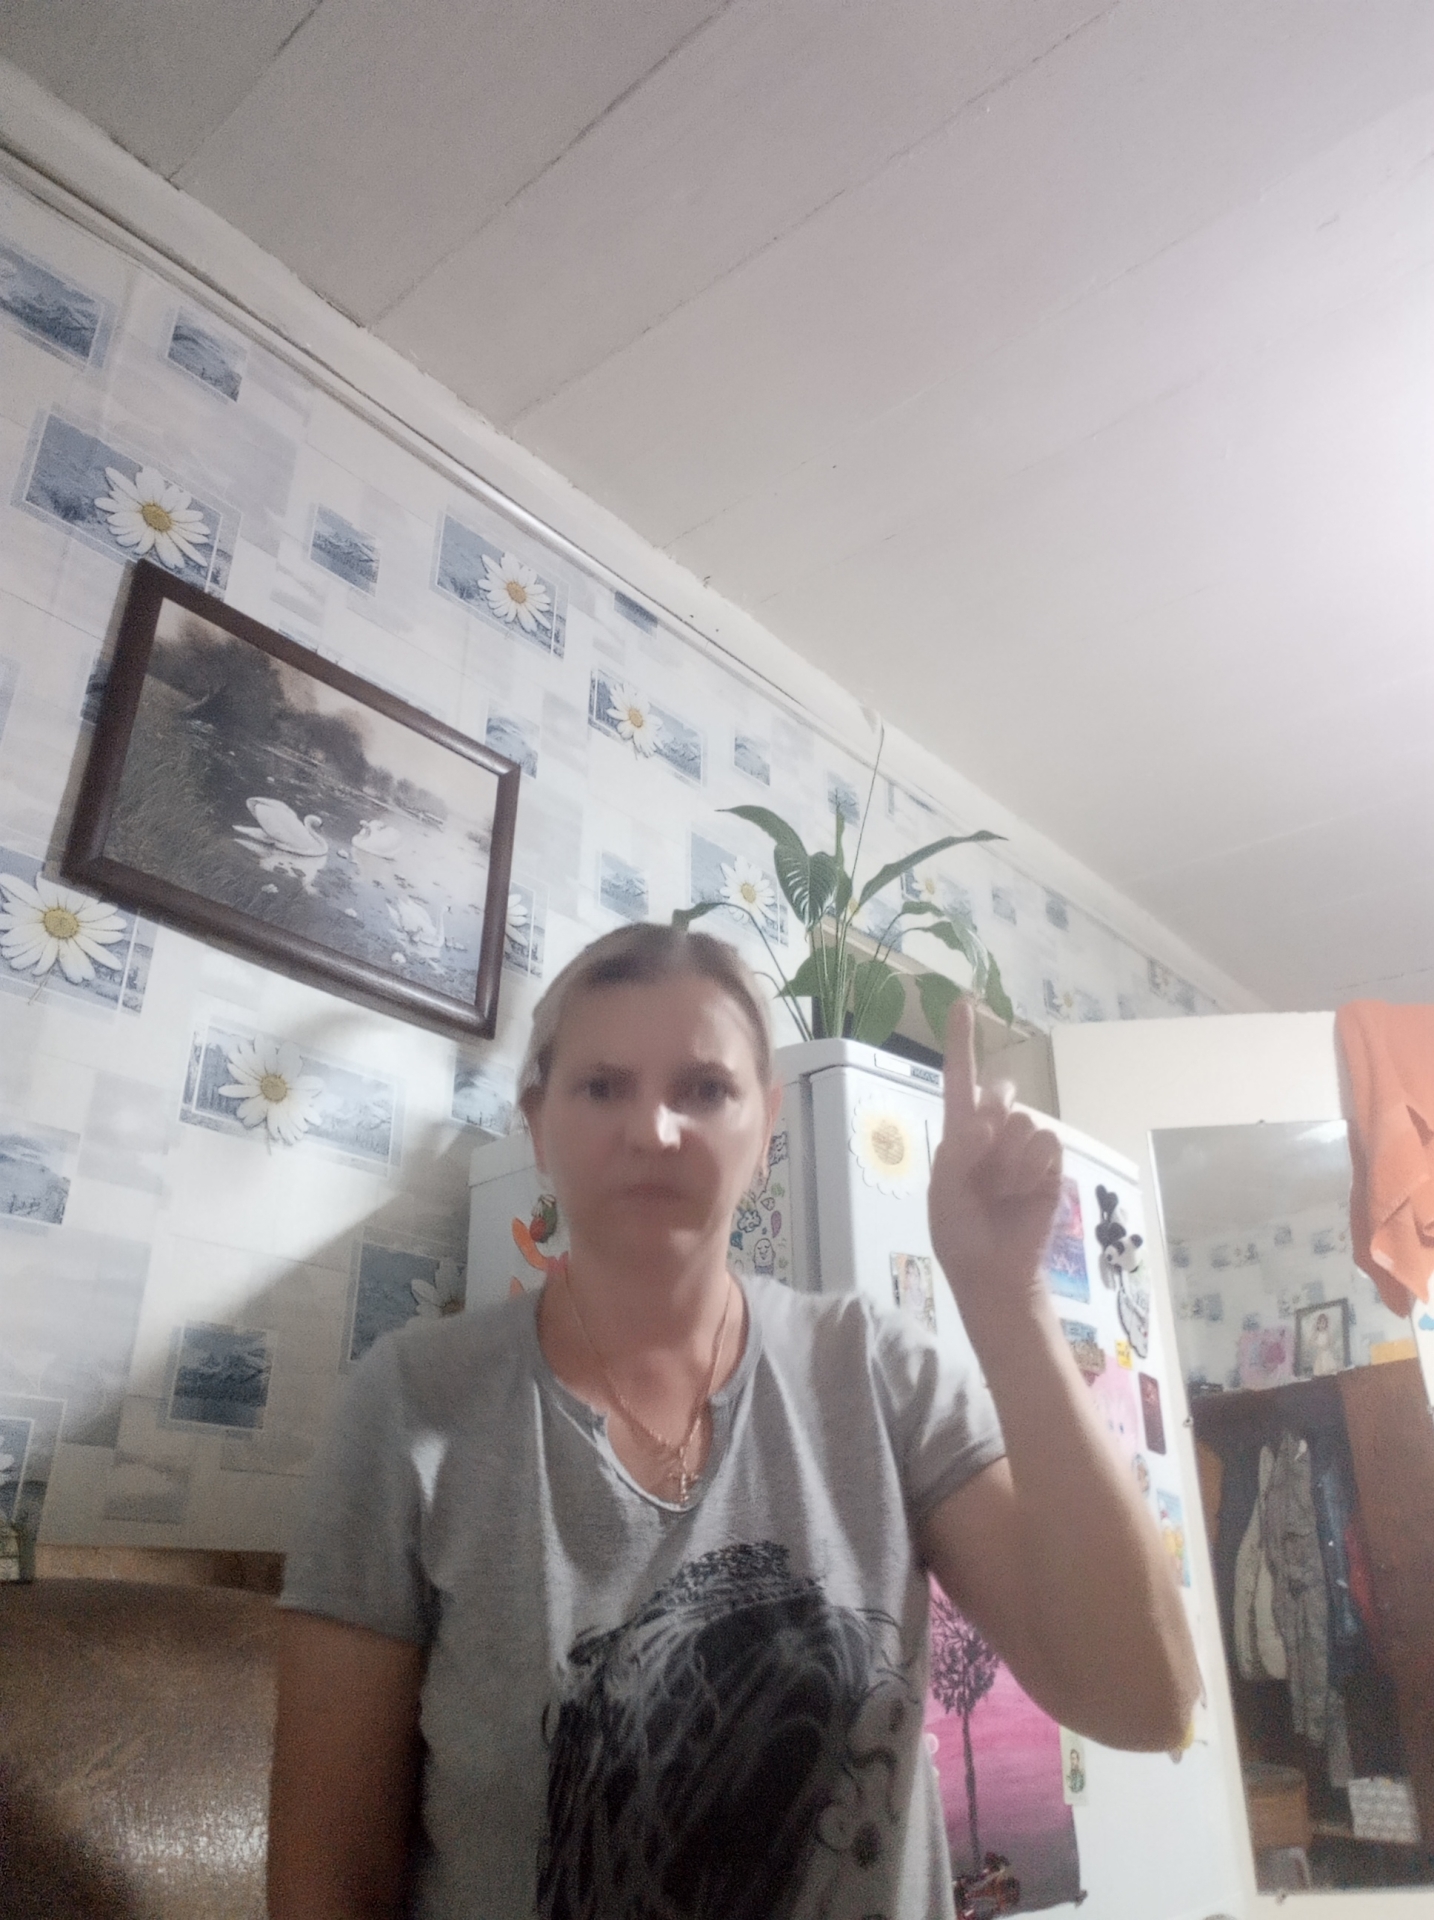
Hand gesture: one